Wootton Wawen railway station

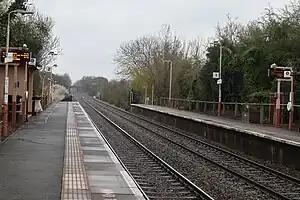
Wootton Wawen station in April 2023

Wootton Wawen railway station serves the village of Wootton Wawen in Warwickshire, England. It is served by trains between Kidderminster and Stratford-upon-Avon via Birmingham.